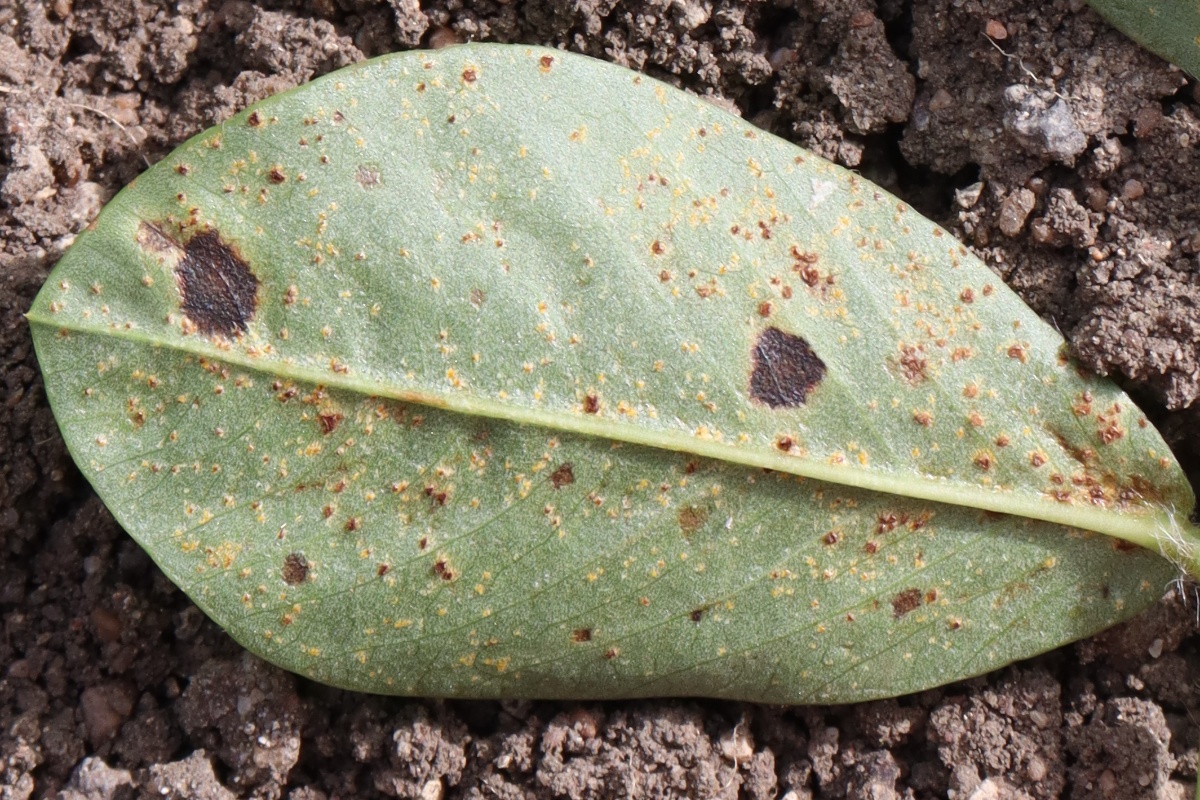
Label: rust